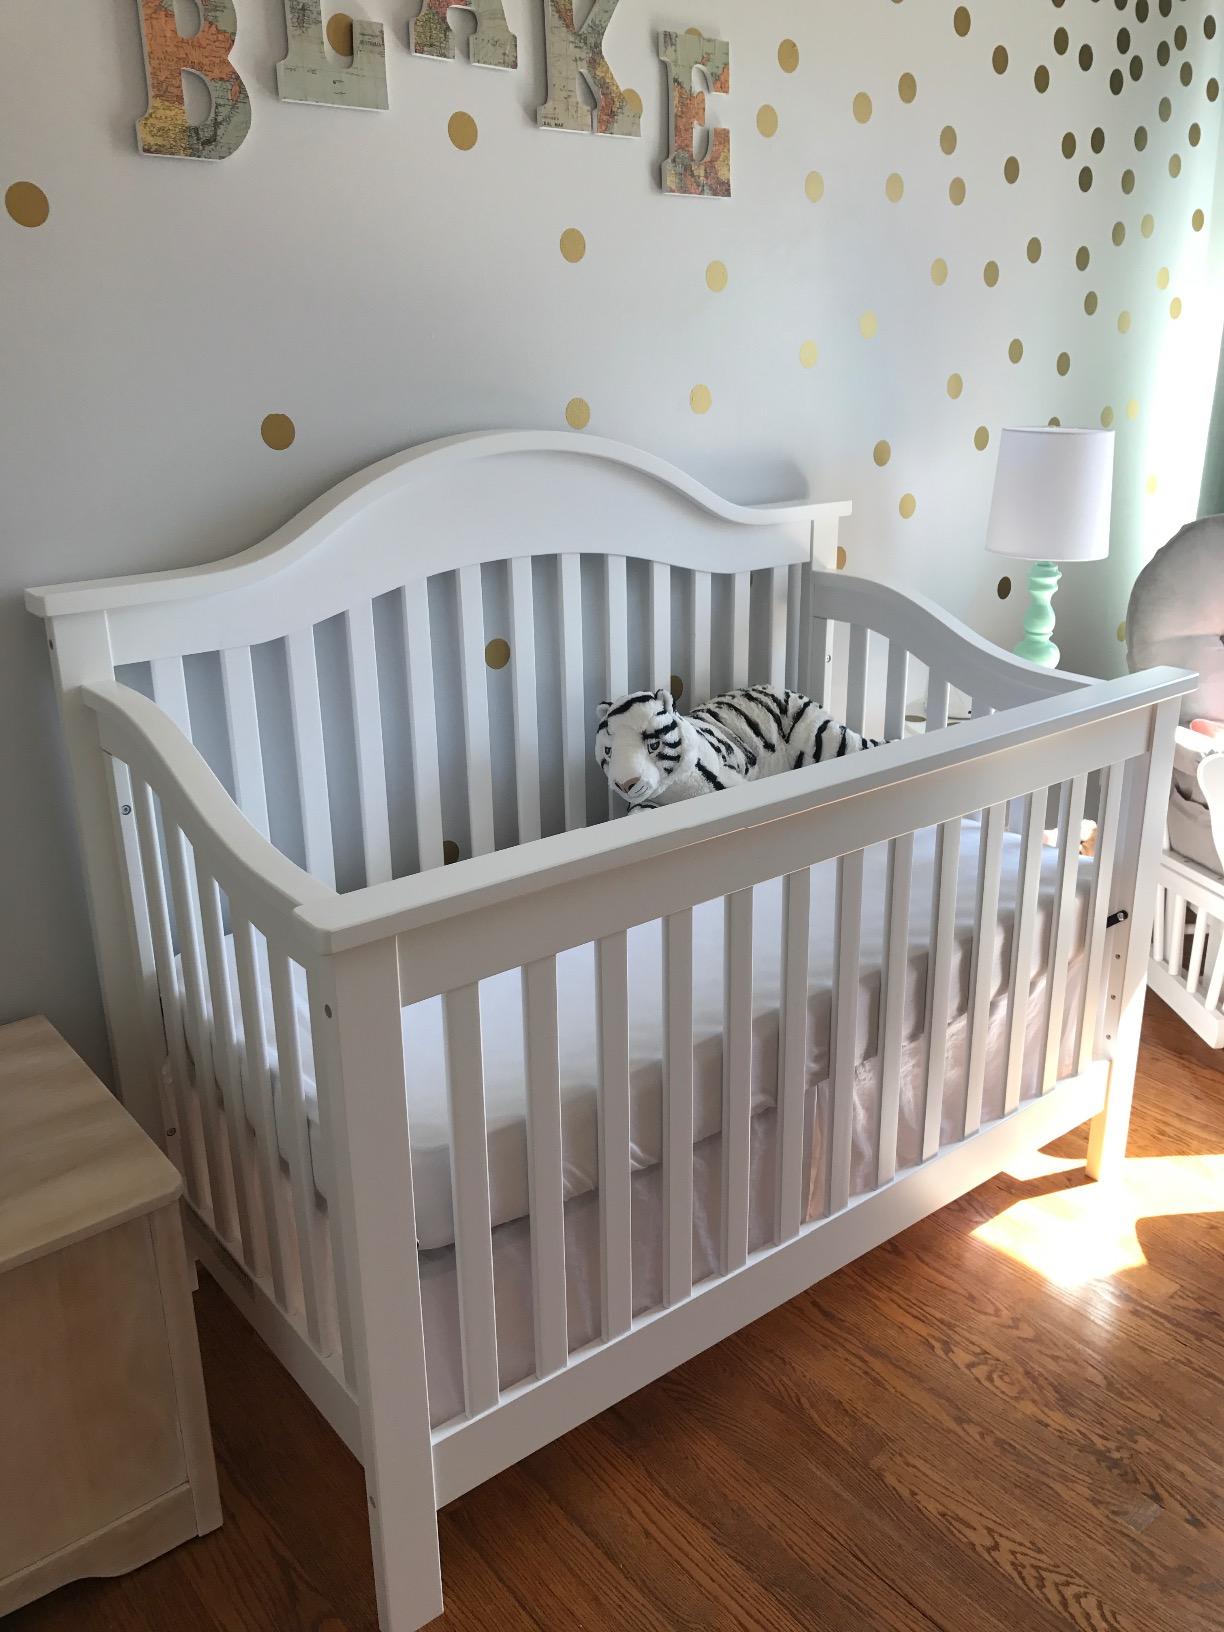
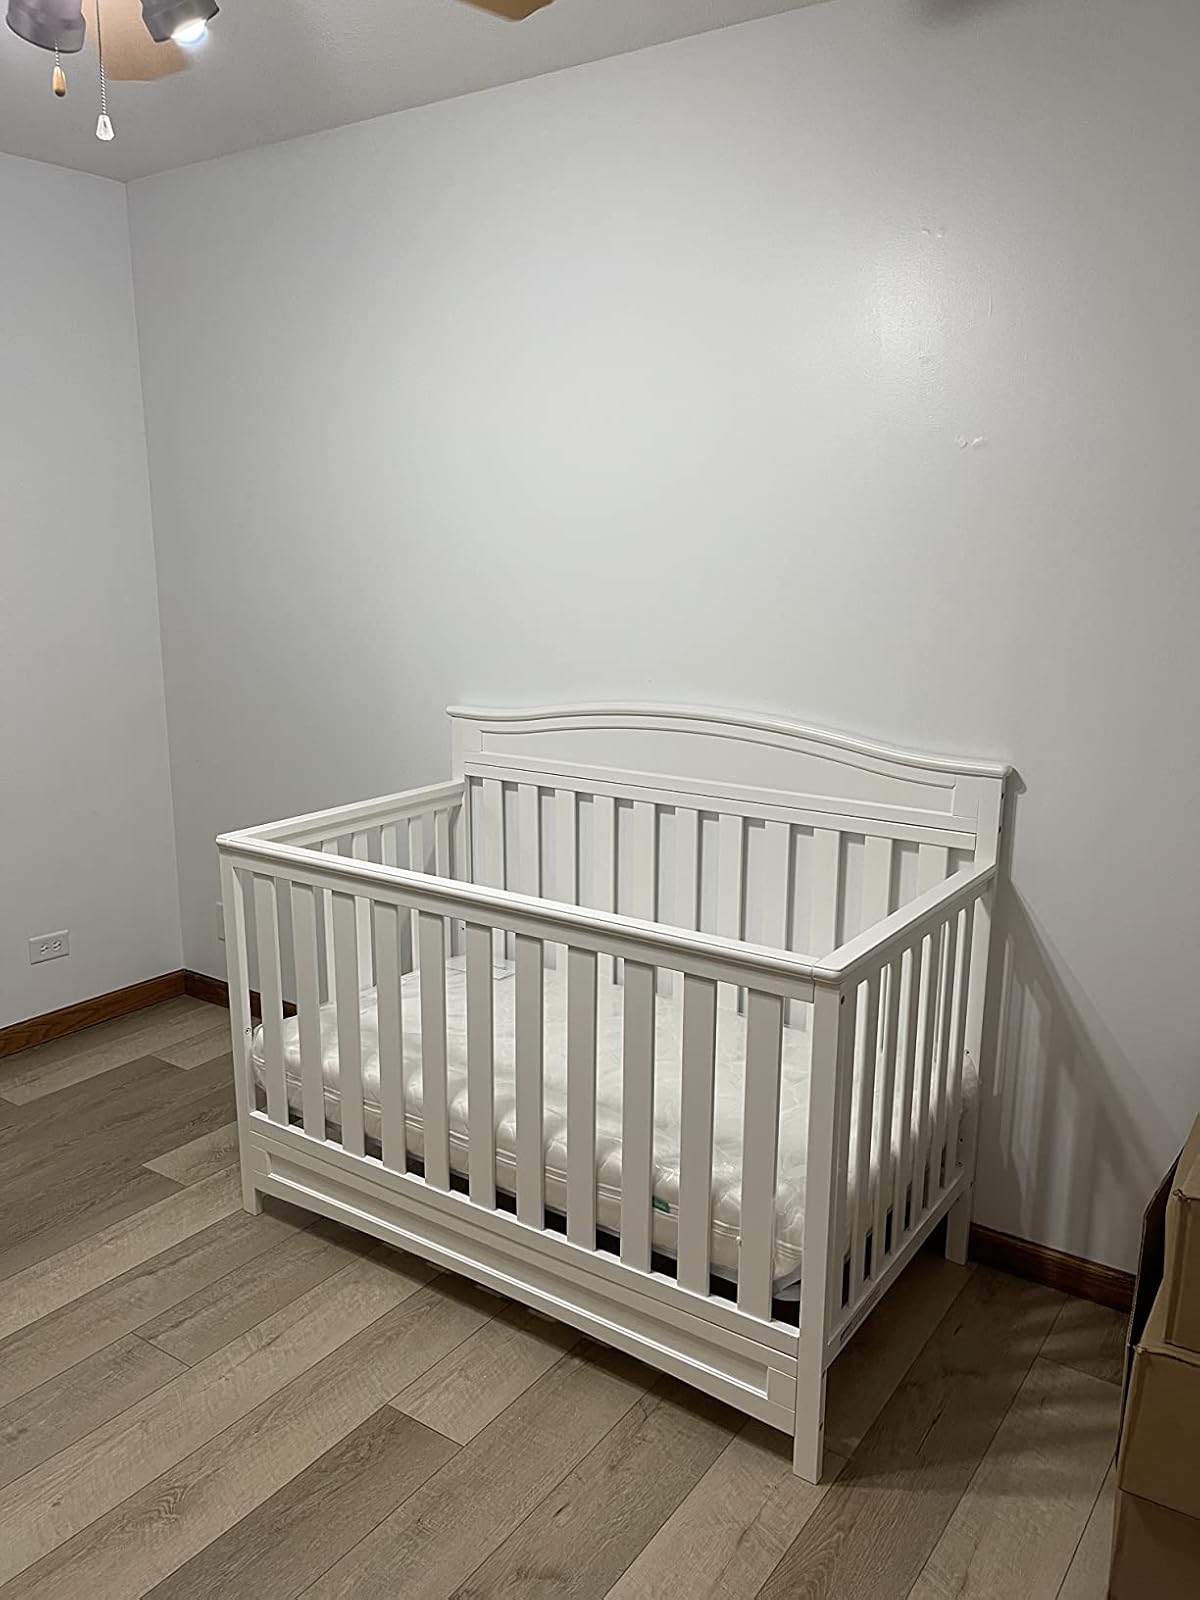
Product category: products_crib
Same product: no